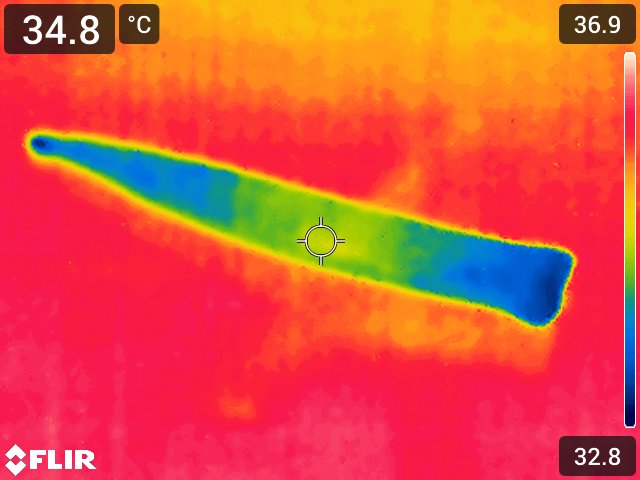
Maturity: over_matured